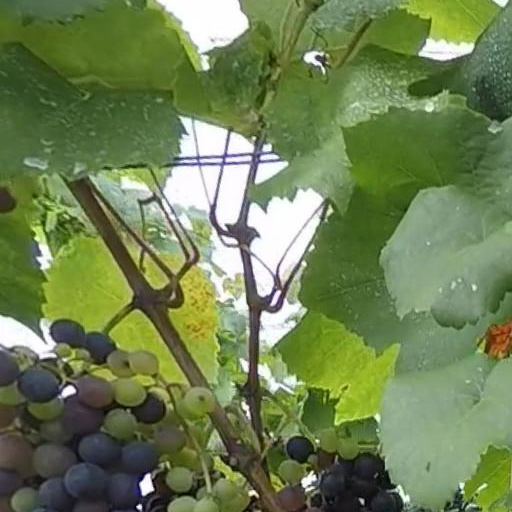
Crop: grape